Freaks (1932 film)

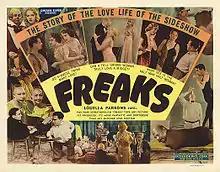
"Freaks" lobby card

Victor McLaglen was considered for the role of Hercules, while Myrna Loy was initially slated to star as Cleopatra, with Jean Harlow as Venus. Ultimately, Thalberg decided not to cast any major stars in the picture. Instead, Russian actress Olga Baclanova was cast as Cleopatra, based on her success in a Los Angeles-produced stage production of "The Silent Witness".